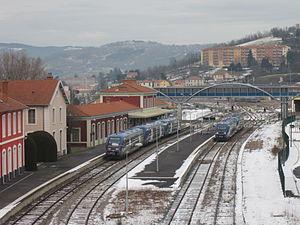
X 73500 en gare SNCF du Puy-en-Velay (43)
La gare du Puy-en-Velay est une gare ferroviaire française de la ligne de Saint-Georges-d'Aurac à Saint-Étienne-Châteaucreux, située sur le territoire de la commune du Puy-en-Velay, dans le département de la Haute-Loire en région Auvergne-Rhône-Alpes. Le centre ville est à 200 mètres.
Le Puy-en-Velay est une commune française située dans la région Auvergne-Rhône-Alpes. C'est la préfecture du département de la Haute-Loire et la capitale historique du Velay.